Mark González

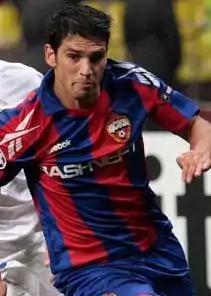
González in action against Inter Milan in the Champions League in April 2010

In June 2009, following the relegation of Real Betis, Greek double holders Olympiacos made an offer of €3 million to secure him a starting eleven position in their squad for the forthcoming Champions League, but CSKA Moscow offered €6.5 million and on 11 August 2009, he signed a five-year deal with the Russian club. He debuted for the club on 16 August 2009 in a league match away to Lokomotiv Moscow.